Thomas Burr Osborne (politician)

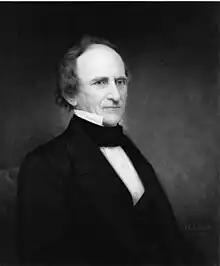

Thomas Burr Osborne (July 8, 1798 – September 2, 1869) was a U.S. Representative from Connecticut. He also served as a member of the Connecticut House of Representatives and Connecticut Senate.